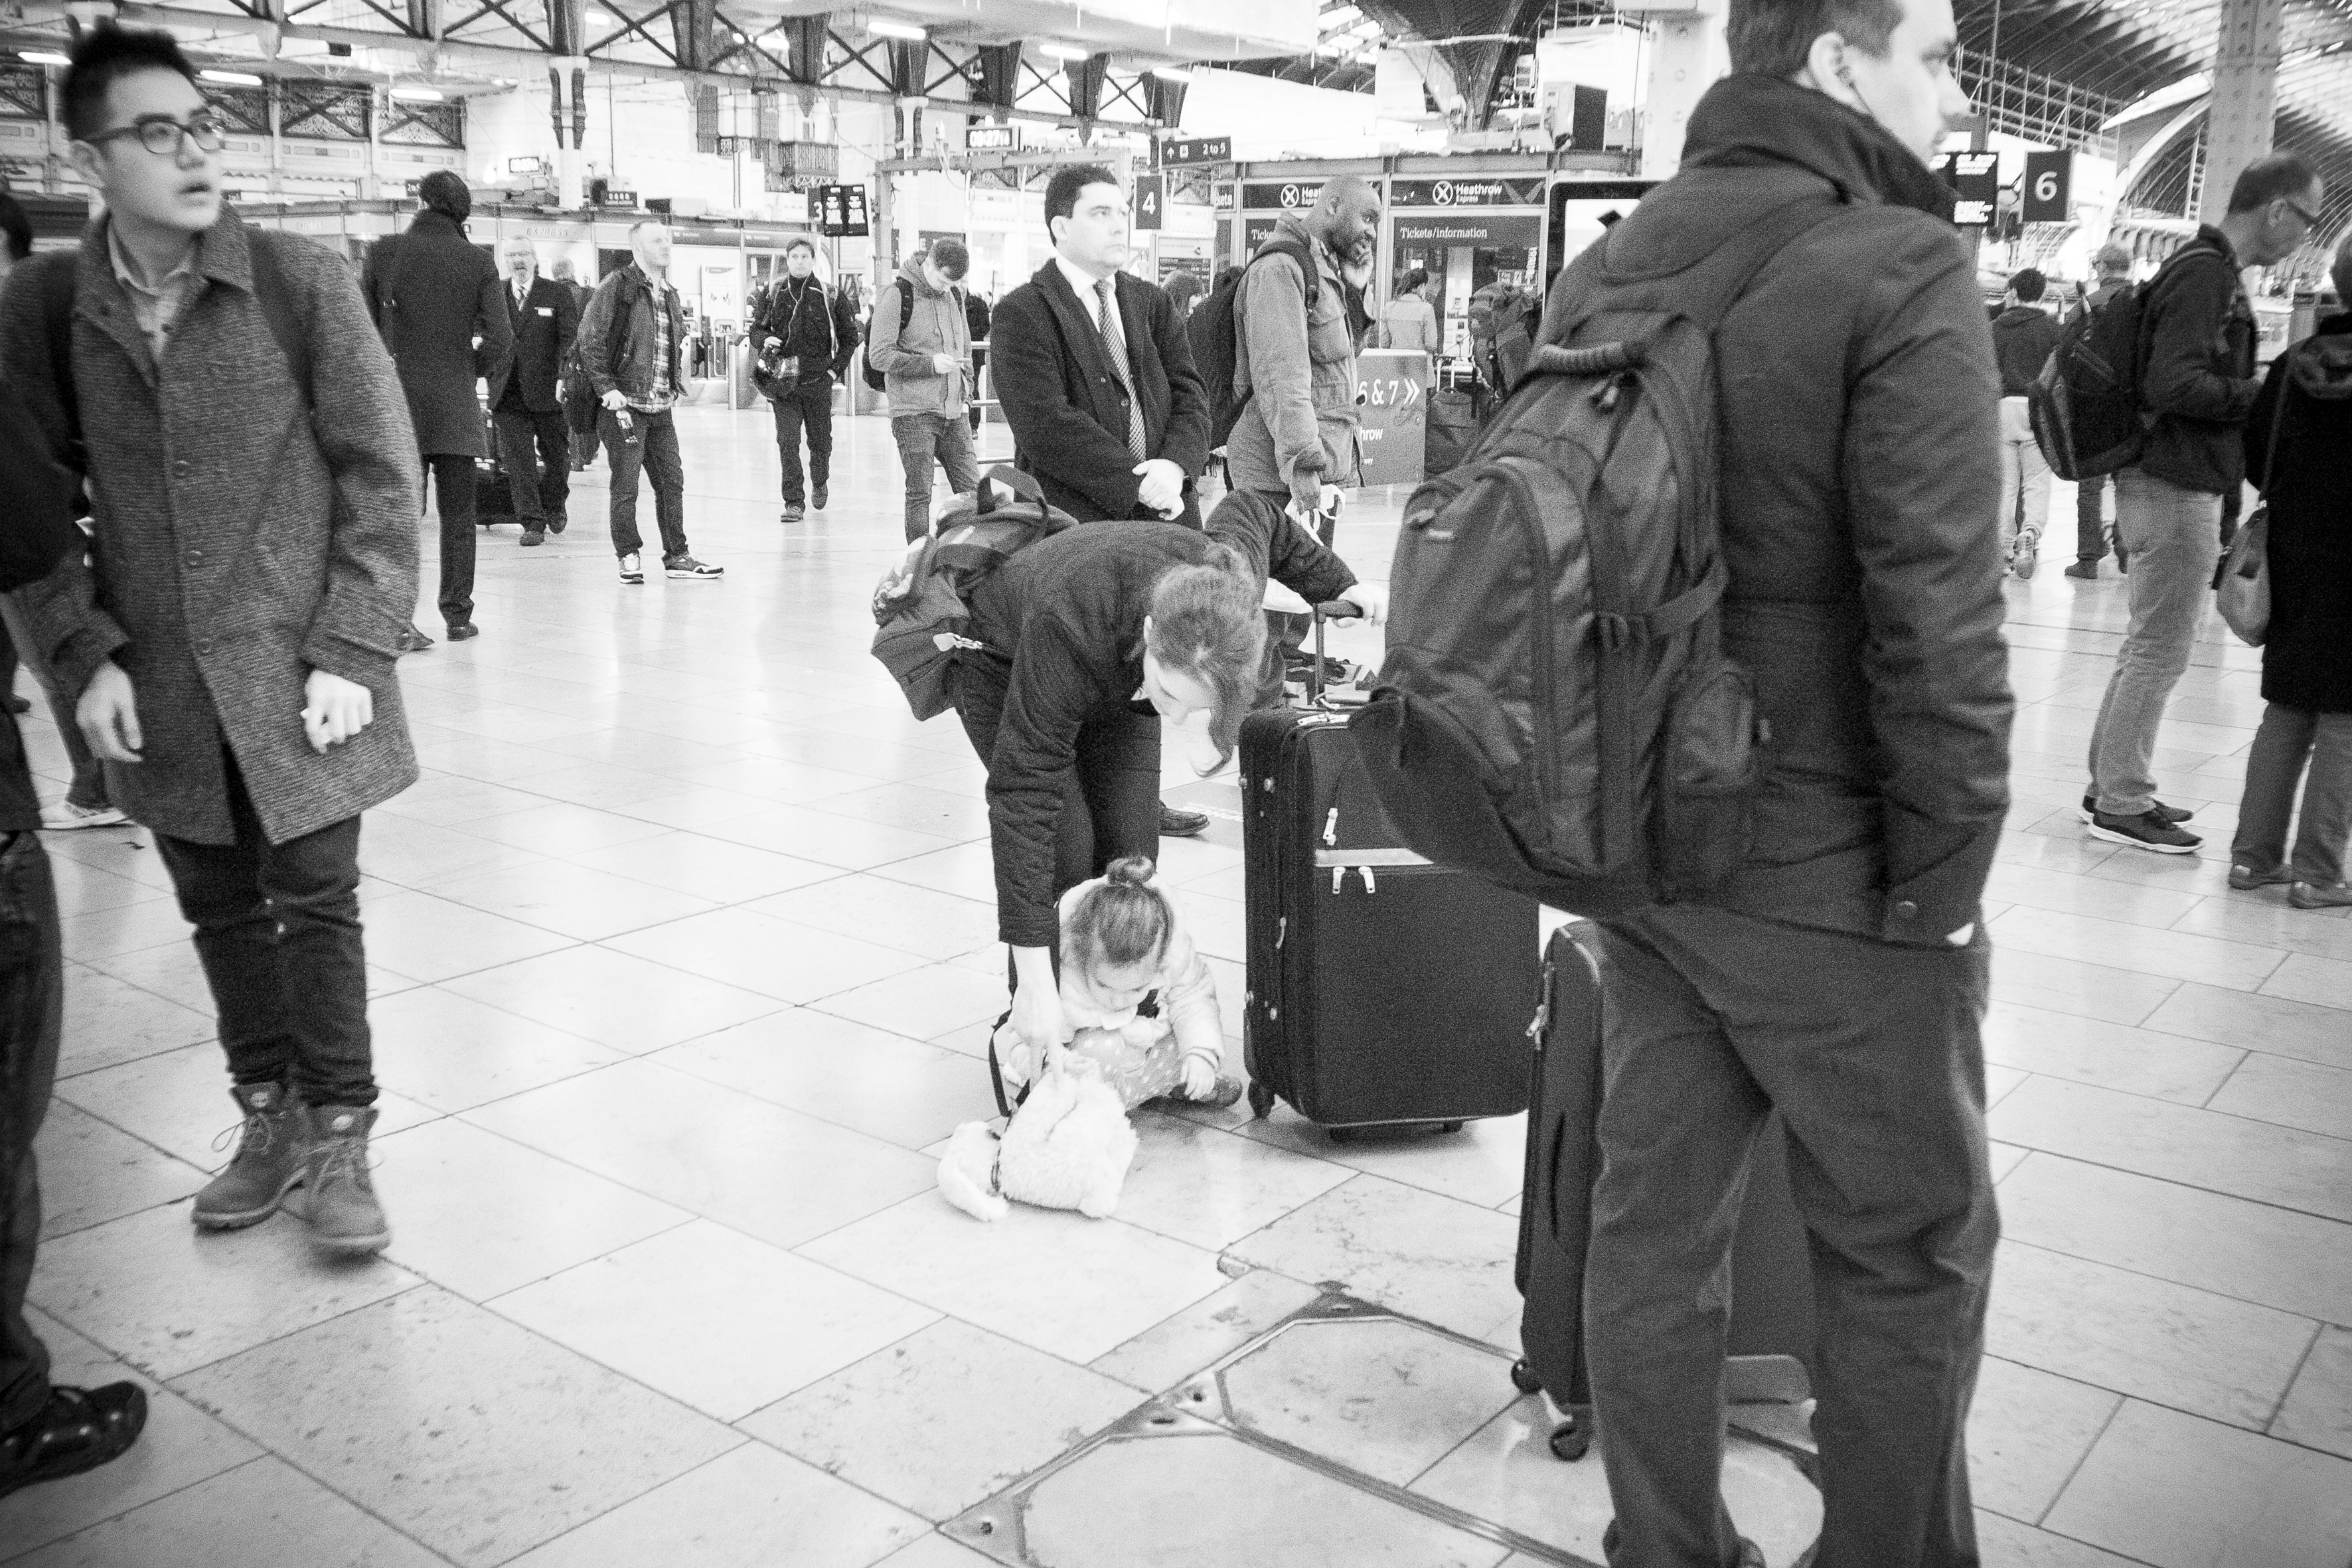
black and white, people, road, white, street, photography, urban, crowd, travel, fujifilm, black, monochrome, uk, england, bw, blackandwhite, blackwhite, london, infrastructure, ngc, photograph, snapshot, noiretblanc, fuji, fujixt1, fujix, monochrome photography